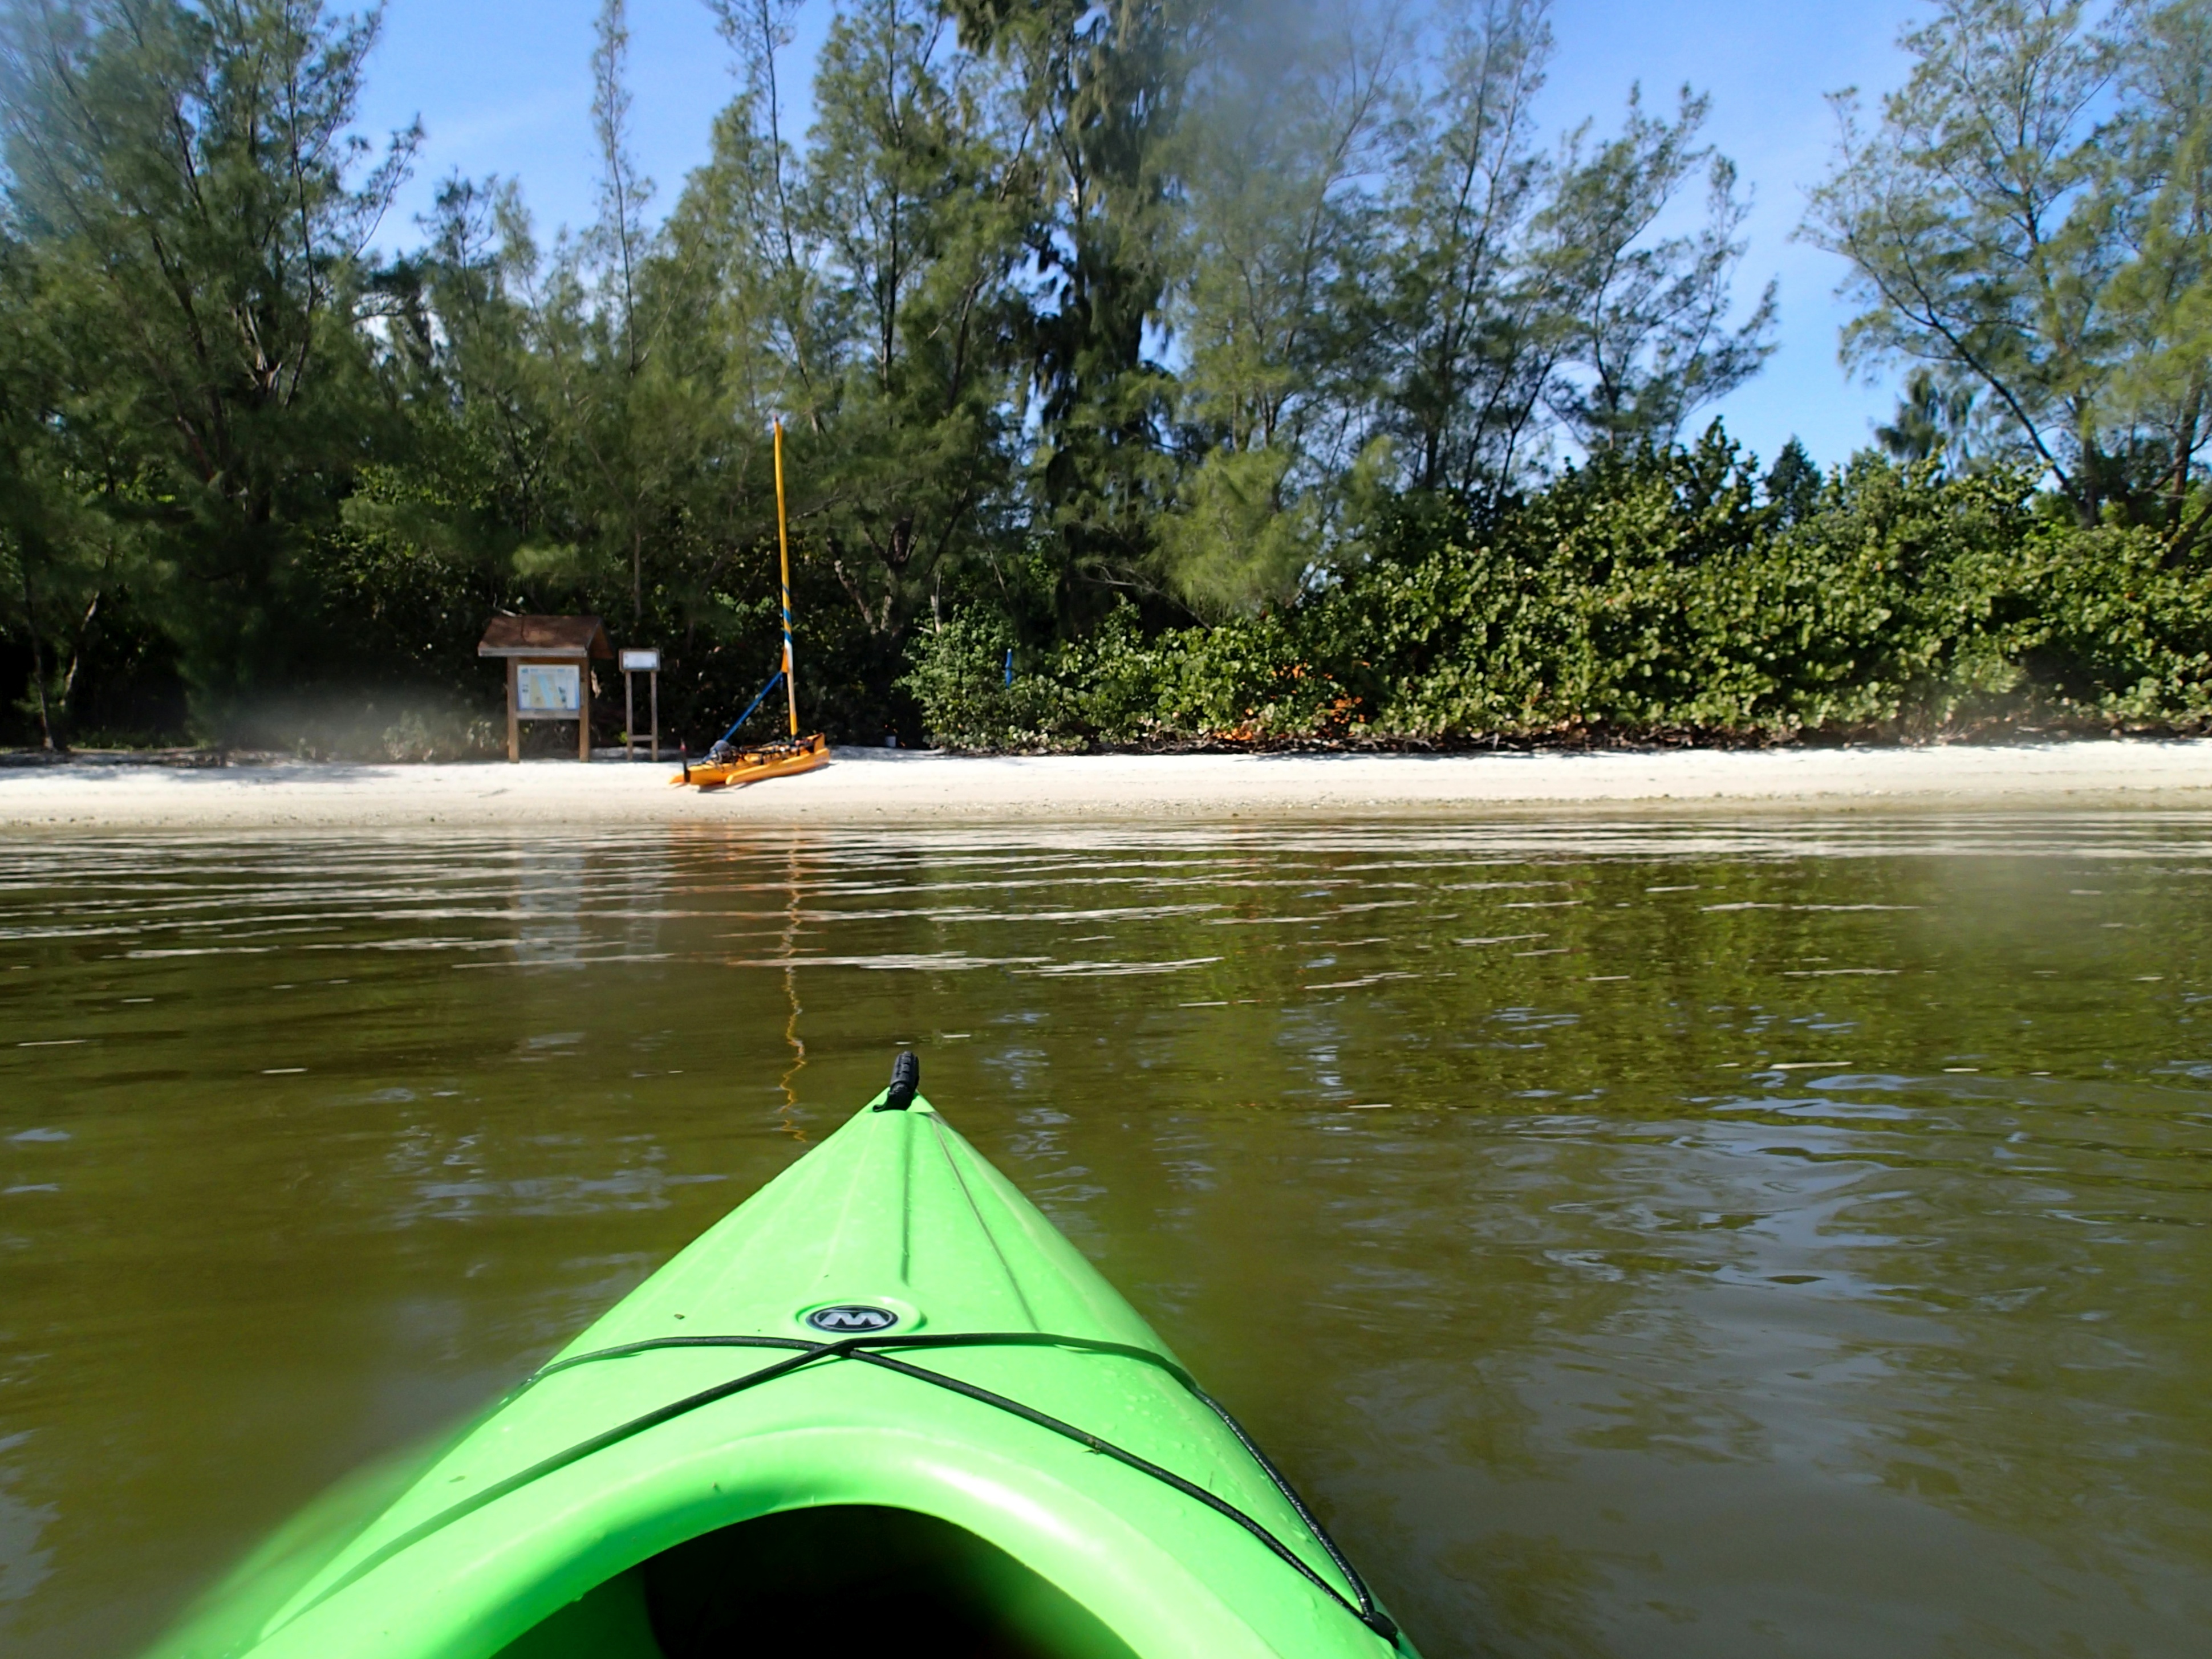
boat, river, canoe, paddle, vehicle, kayak, sports equipment, boating, kayaking, watercraft, canoeing, watercraft rowing